Protoceras

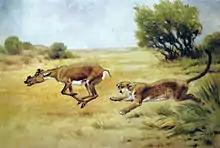
Restoration of "Dinictis" and "Protoceras" by Charles R. Knight

"Protoceras" was long and resembled a deer in terms of body shape. Like some other protoceratids it had three pairs of blunt horns on its skull. In life these were probably covered with skin, much like the ossicones of a giraffe. "Protoceras" was sexually dimorphic: females only had one pair of horns, on the back of the skull, which was shorter than the same pair in males. Males probably used these horns for display, impressing females, or intimidating rivals. Due to the orientation of the horns the males probably displayed them sideways instead of frontally.